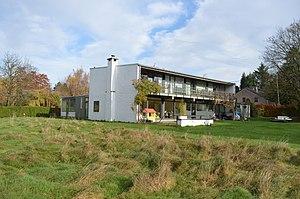
Vue à partir du jardin
Lucien Kroll, né le 13 mars 1927 à Bruxelles, est un architecte belge.